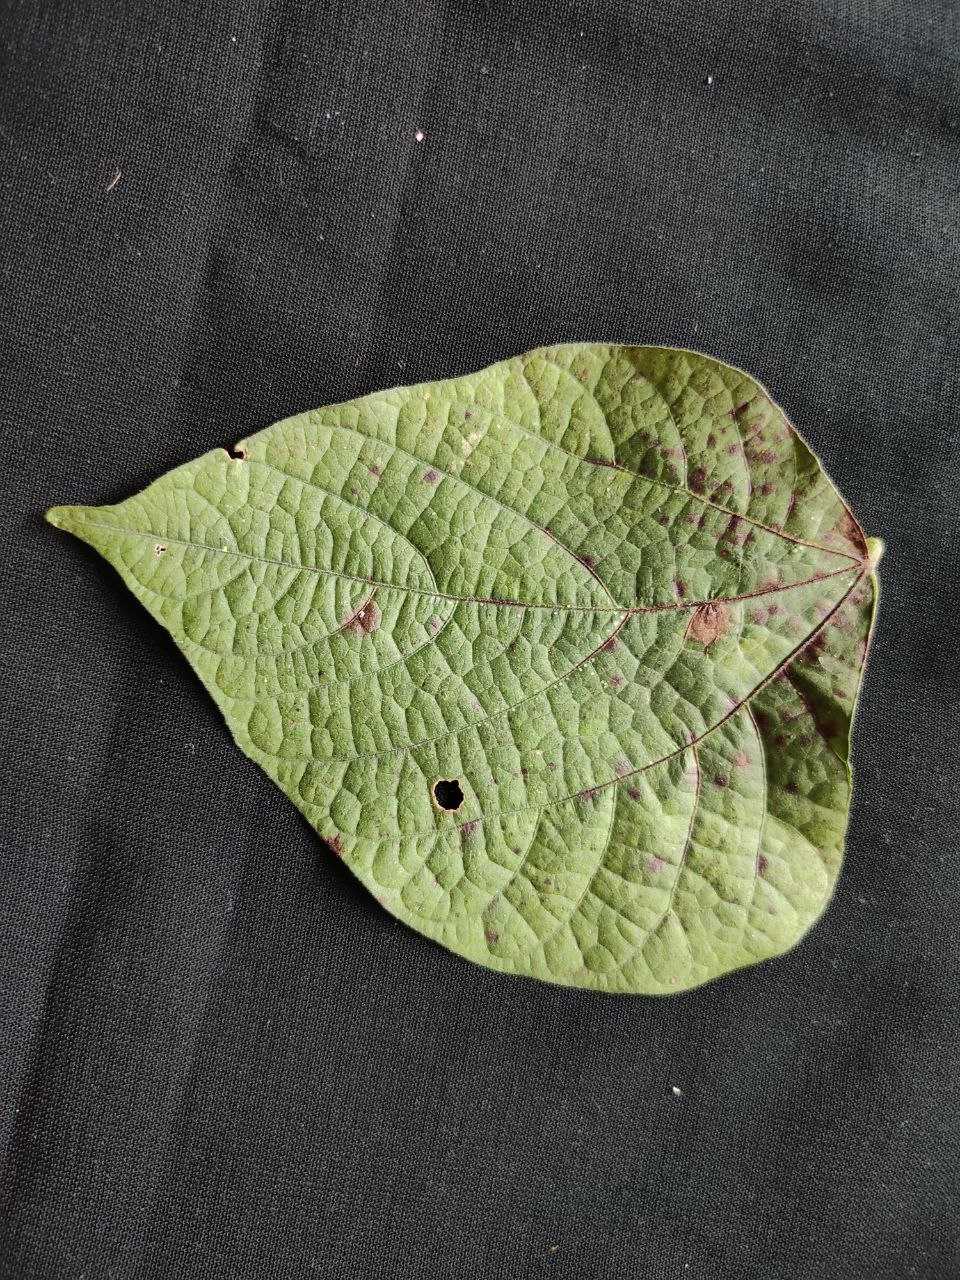
Crop: bean
Leaf condition: Rust